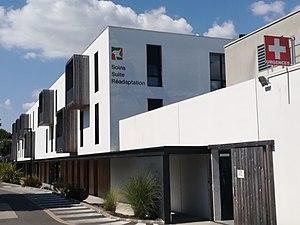
La polyclinique de St-Georges-de-Didonne
Saint-Georges-de-Didonne est une commune du Sud-Ouest de la France, située dans le département de la Charente-Maritime et la région Nouvelle-Aquitaine. Ses habitants sont appelés les Saint-Georgeais et les Saint-Georgeaises.